St Illtyd's Church, Llantwit Major

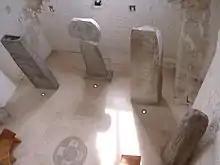
The Celtic Crosses in the re-furbished Galilee Chapel, viewed from the mezzanine.

The college is believed to have been first founded by Saint Illtud c. 508. According to the 'Life of St Samson' in the "Book of Llandaff", the college was founded by a St Germanus who appointed Illtud as the first master. However, the later 'Life of St Illtud' in the Cotton Manuscripts states that Illtud established the college with the aid of St Dubricius. The place came to be known as "Llanilltud Fawr", meaning "Illtud's Great Church" (Welsh: "llan", church enclosure + "Illtud" + "mawr", great). The school came to be known in Welsh by a variety of different names, including "Bangor Illtyd" ("Illtyd's college"). This college was most likely built of wood or wattle and daub. According to tradition, the college became very successful, and a number of Celtic saints studied there, including